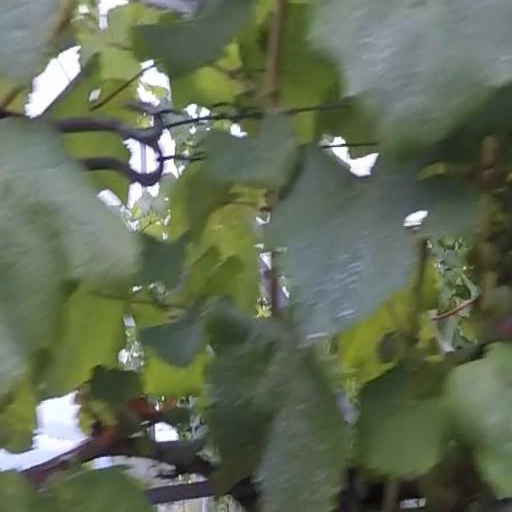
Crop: grape